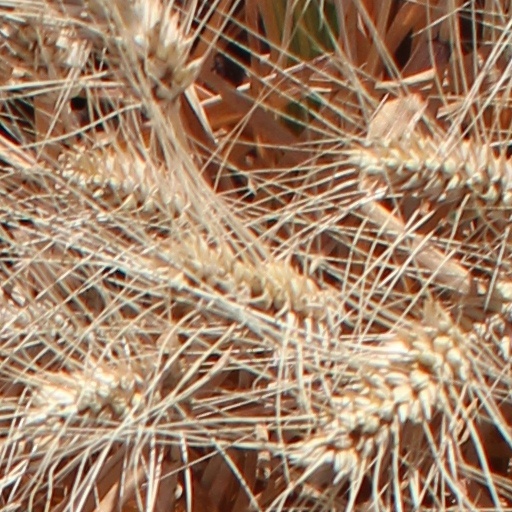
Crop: wheat